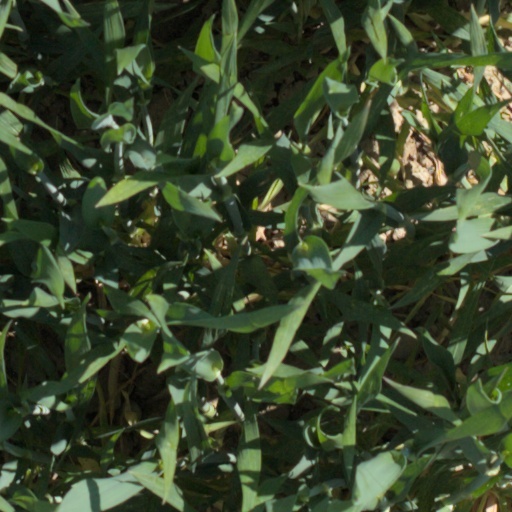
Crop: wheat